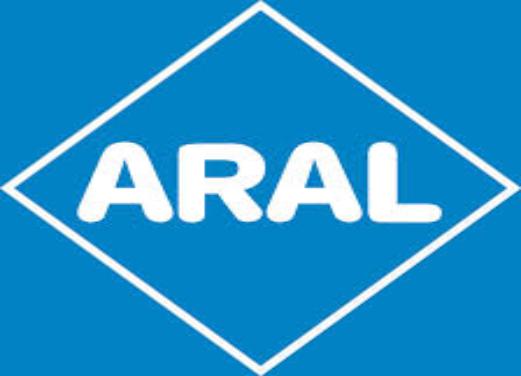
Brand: Aral AG
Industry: Others